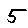
Label: 5